Our Lady of Šiluva

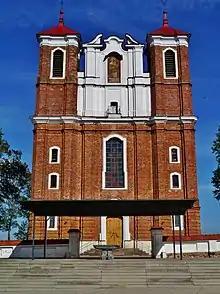
Basilica of the Nativity of the Blessed Virgin Mary in Šiluva

This issue was resolved in the summer of 1608 when a few children tending their sheep in a field some distance away from Šiluva reported that they saw a beautiful woman holding a baby, appeared on the very spot where the church had stood. She was weeping bitterly. The children returned the next day accompanied by many from the whole village and a Calvinist minister, and they saw her, as well. When word spread, an old blind man who had assisted the priest in burying the treasures of the original church recalled the location. After the apparition, the institutional documents of the Catholic church were found, and in 1622 the case concerning the restitution of Catholic ownership was won.